James Turner (bishop)

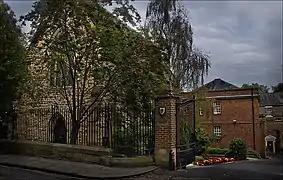
Chapel of Hatfield College, Durham, designed by Turner

From 1852-54, Turner was chaplain of Bishop Cosin's Hall in the University of Durham, where he also designed the chapel of Hatfield Hall.